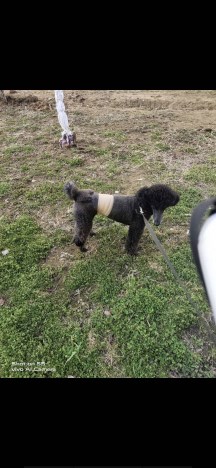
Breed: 2925-n000114-toy_poodle